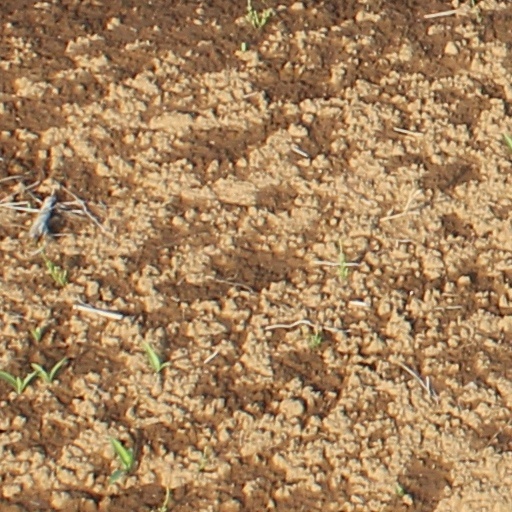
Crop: wheat